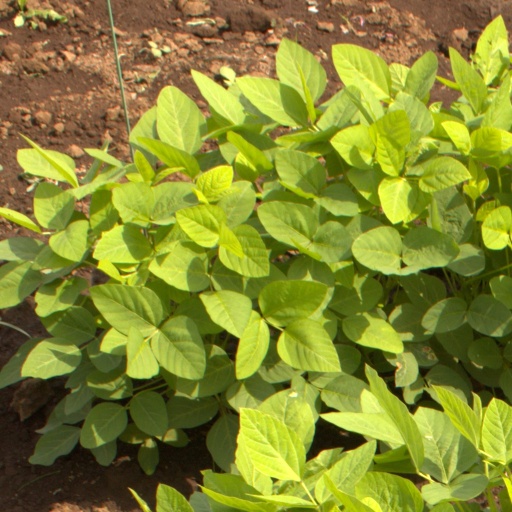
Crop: soybean